Prague Spring

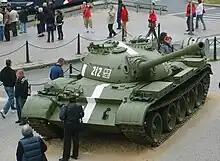
Soviet tank, exhibited in Prague in remembrance (2008) of the Prague Spring.

In April 1969, Dubček was replaced as first secretary by Gustáv Husák, and a period of "normalization" began. Dubček was expelled from the KSČ and given a job as a forestry official.